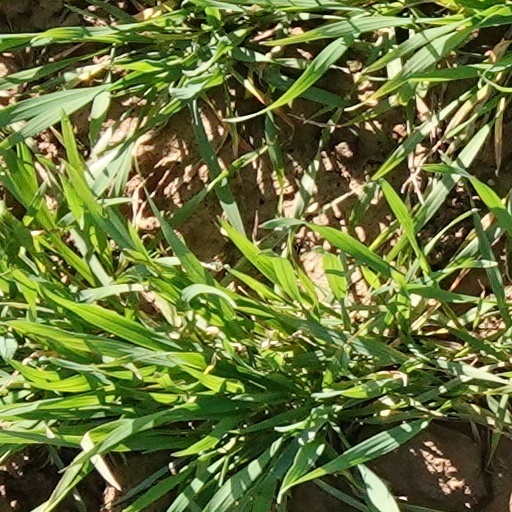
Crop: wheat